Beat It

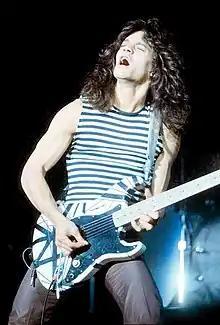
Eddie Van Halen performing in 1978

Eddie Van Halen, lead guitarist of hard rock band Van Halen, was asked to add a guitar solo. When initially contacted by Jones, VanHalen thought he was receiving a prank call. Having established that the call was genuine, VanHalen used a rented Marshall amplifier, set up to use alongside his Frankenstrat guitar and an Echoplex, then recorded two takes of the solo free of charge. "I did it as a favor", the musician later said. "I was a complete fool, according to the rest of the band, our manager and everyone else. I was not used. I knew what I was doing—I don't do something unless I want to do it." VanHalen reported in 2015 that he also helped rearrange the song: they wanted him to solo over the chorus, but he suggested doing the solo over the verse section instead with the chord change underneath, which he felt worked better. The edits made based on this, however, interfered with the SMPTE timecode on the multitrack reel needed to synchronise with other multitrack reels for the complete song. Thus, guitarist Steve Lukather and drummer Jeff Porcaro had to re-cut the basic tracks of the song to fit around Jackson's lead vocal and the guitar solo with the help of engineer Humberto Gatica. Lukather recalled, "Initially, we rocked it out as Eddie had played a good solo—but Quincy thought it was too tough. So I had to reduce the distorted guitar sound and that is what was released."